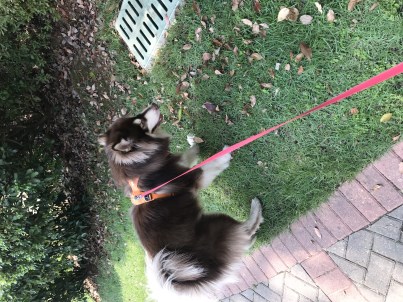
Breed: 1324-n000004-malamute